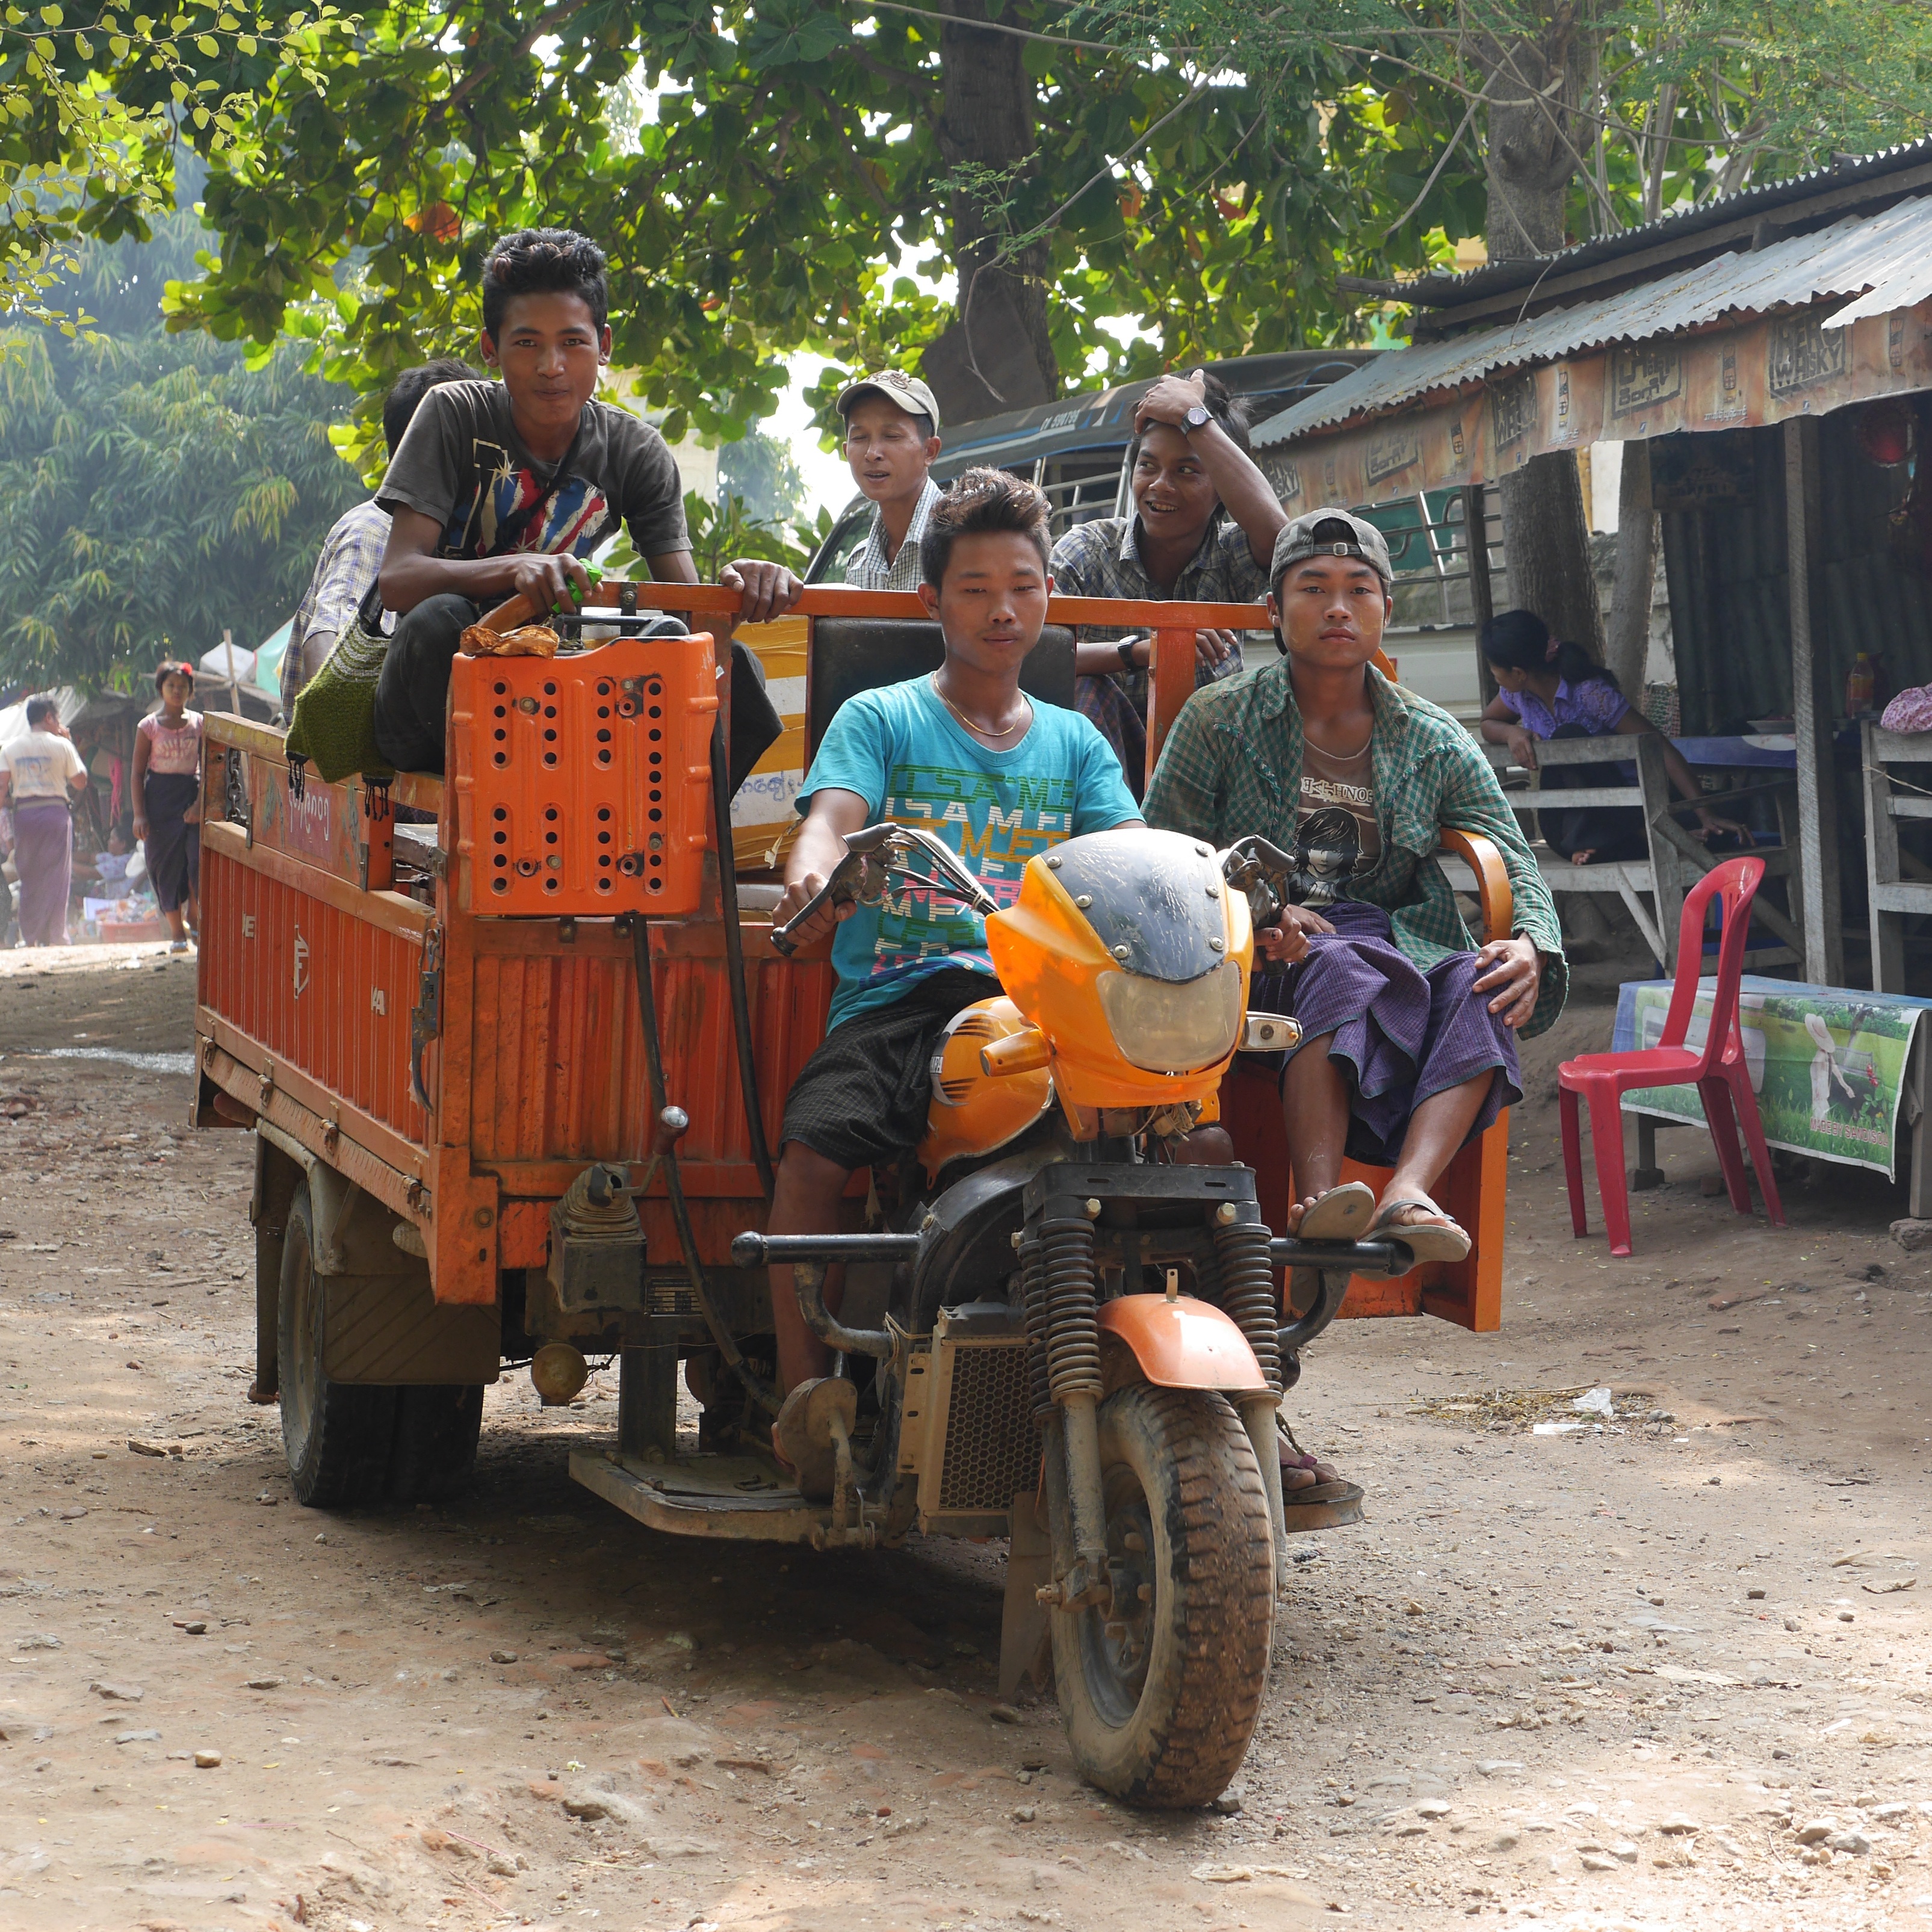
tractor, cart, boy, transport, vehicle, rickshaw, myanmar, burma, motor transport